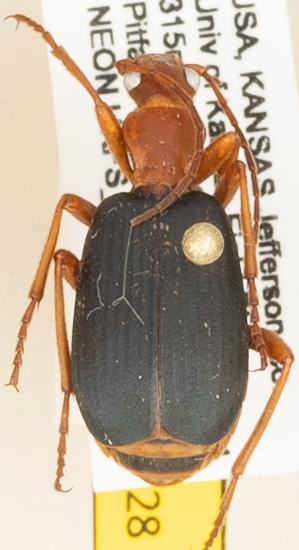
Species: Brachinus alternans
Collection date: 2019-07-23
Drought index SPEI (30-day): -0.628
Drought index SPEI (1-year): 1.45
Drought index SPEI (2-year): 0.71